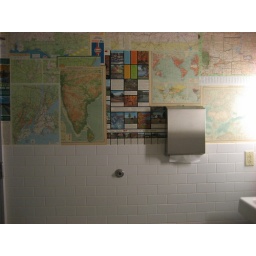
I wallpapered the walls in the bathroom at my work with vintage maps and an old 1922 atlas.